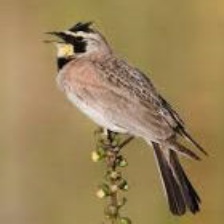
Species: HORNED LARK
Scientific name: EREMOPHILA ALPESTRIS